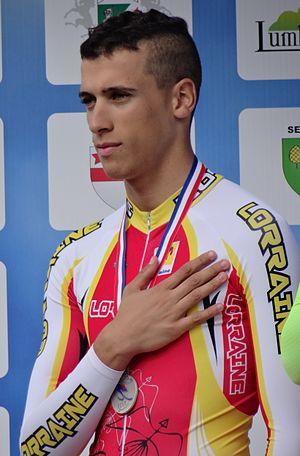
Reportage photographique réalisé le jeudi 21 août à l'occasion des Championnats de France de cyclisme sur route 2014 à Saint-Omer, Pas-de-Calais, Nord-Pas-de-Calais, France. La série A concerne le championnat de France du contre-la-montre juniors hommes, la série B le championnat de France du contre-la-montre espoirs hommes, la série C la remise des prix aux juniors hommes et la série D la remise des prix aux espoirs hommes. Depicted person&#58